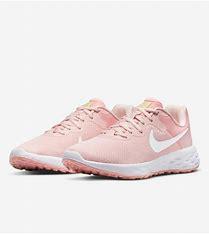
Brand: Nike
Model: Revolution 6 Next Nature